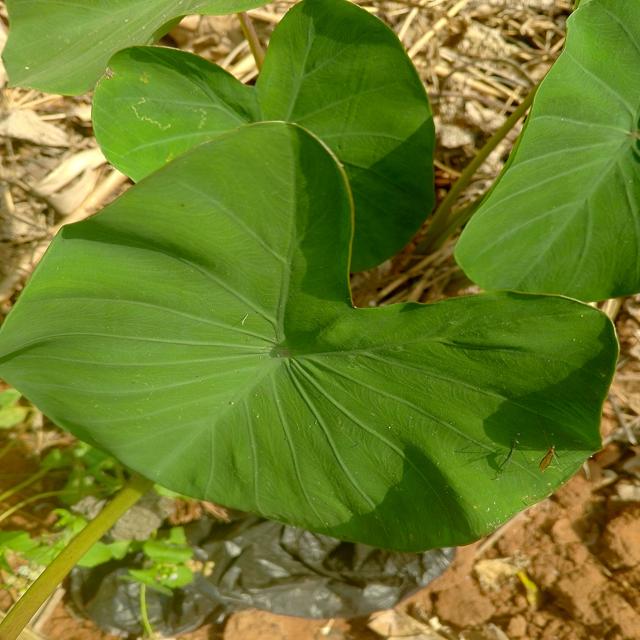
Label: Early_Blight